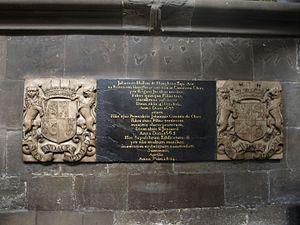
John Holles, 2ᵉ comte de Clare est un noble anglais.